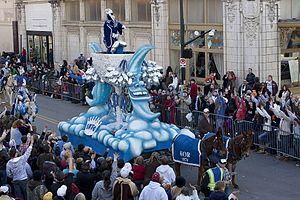
Mobile est une ville de l'État américain d'Alabama, la troisième par sa population et le siège du comté de Mobile. Elle est située sur le fleuve Mobile et au centre de la côte du Golfe. Sa population intra muros est de 195 111 habitants au recensement de 2010.